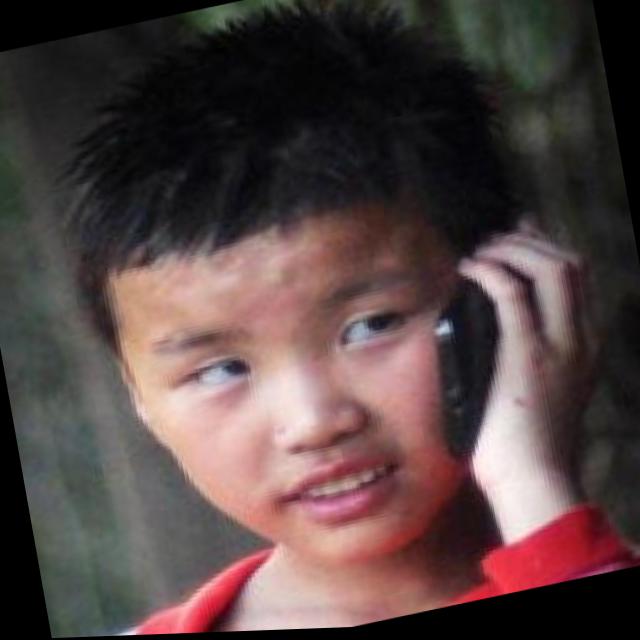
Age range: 0-12